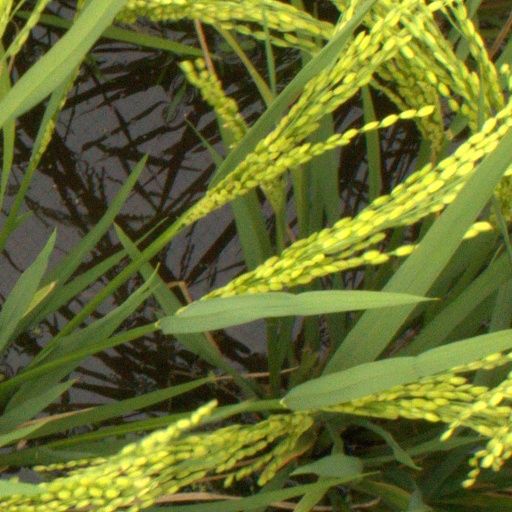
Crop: rice